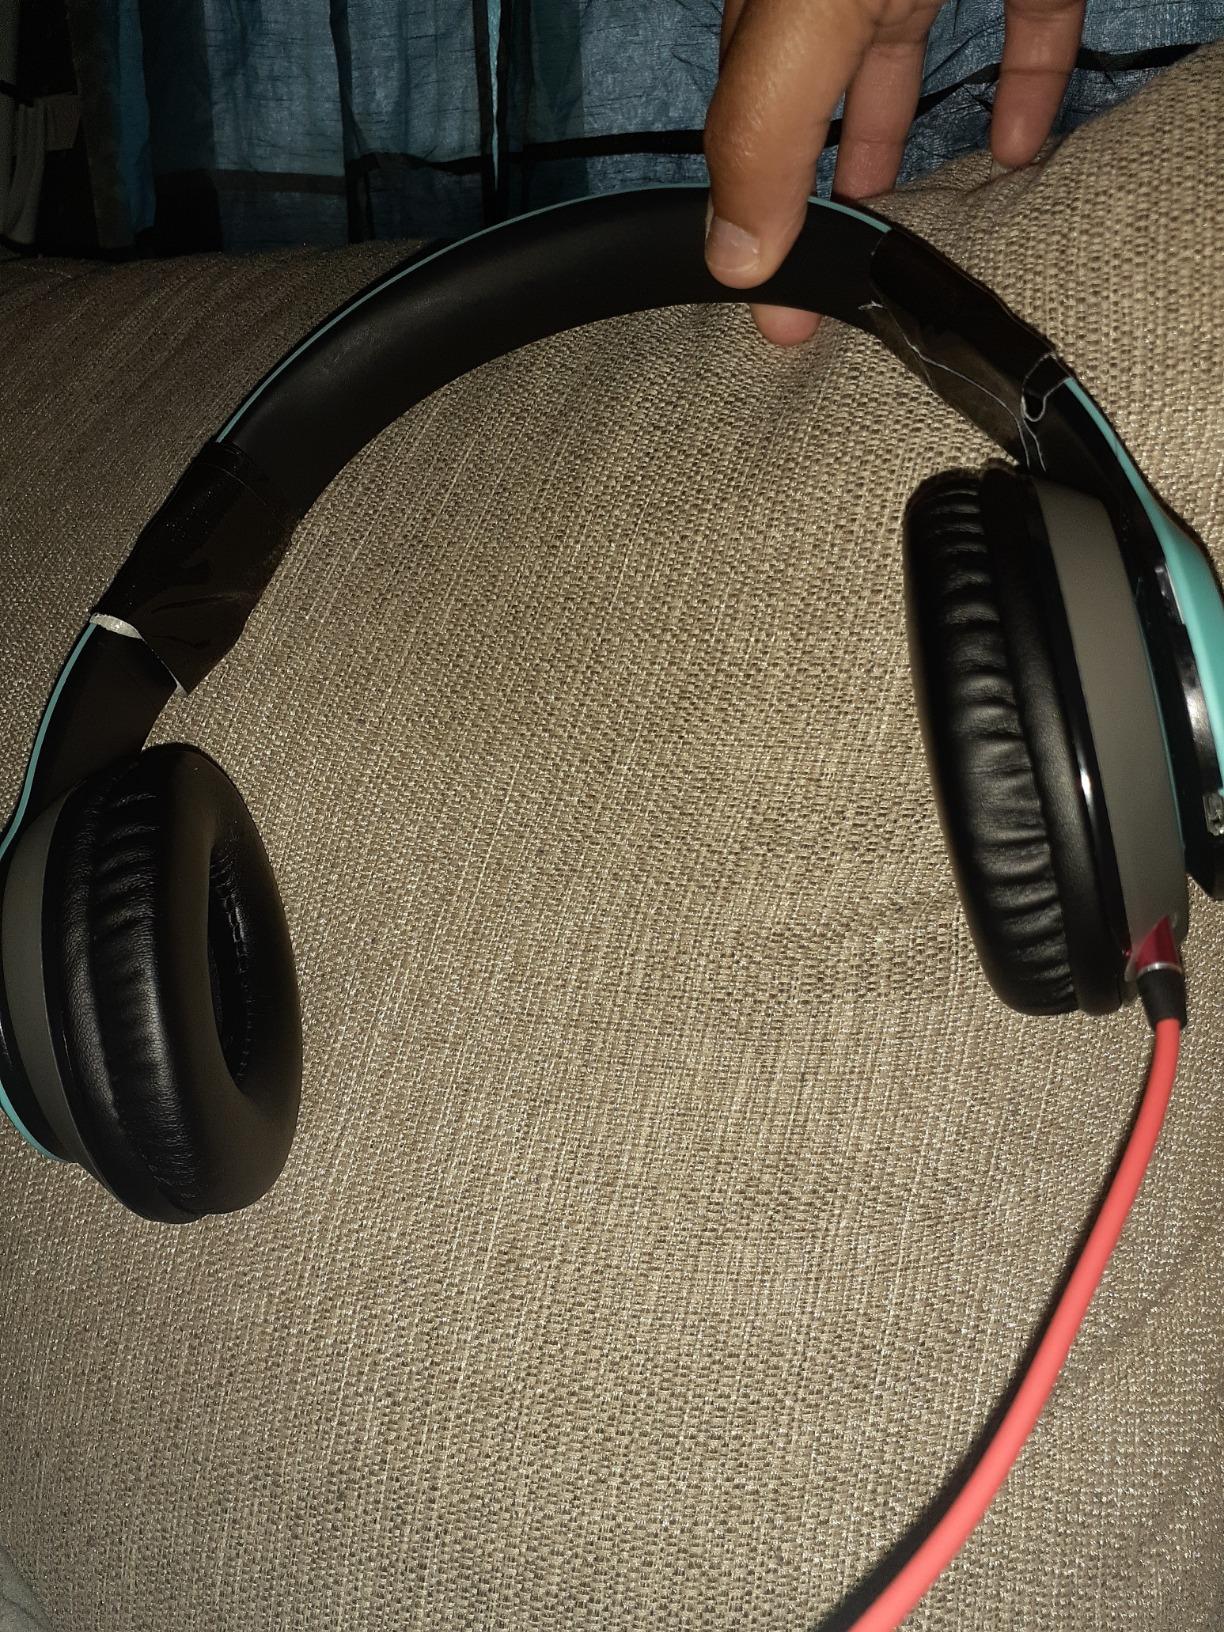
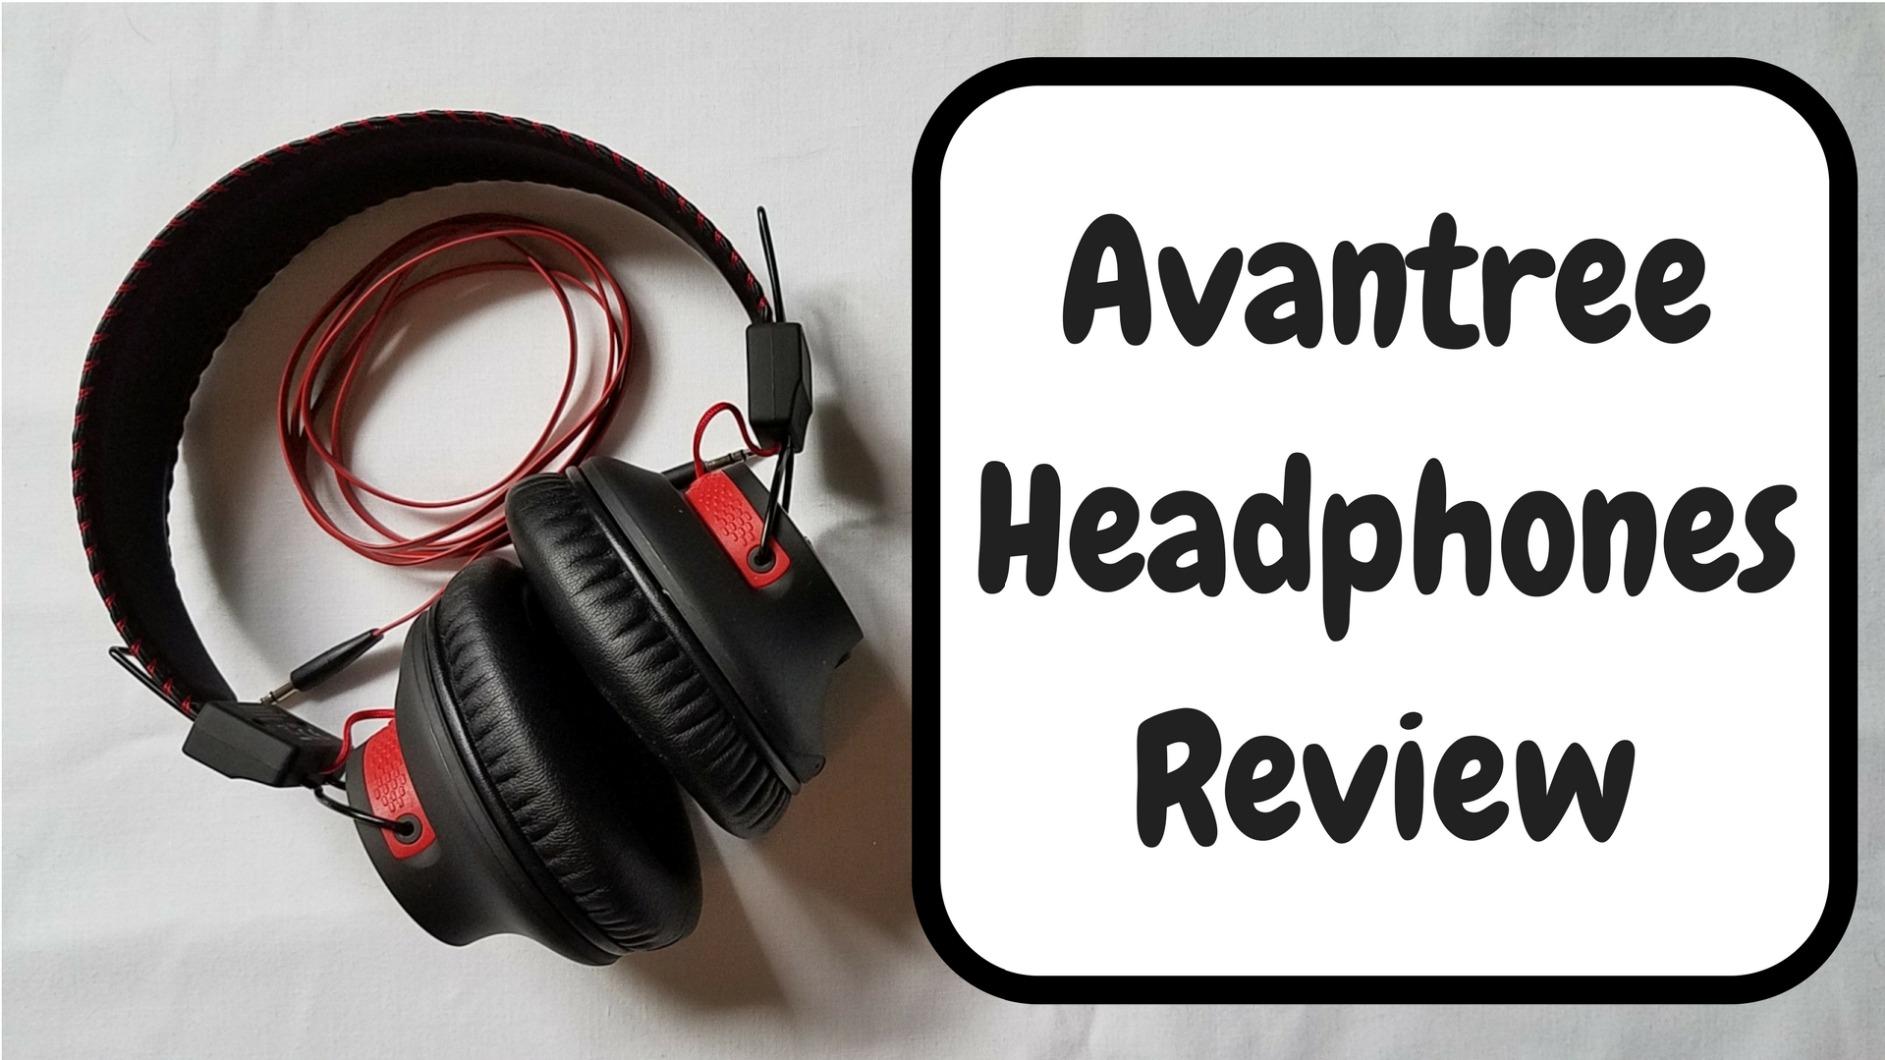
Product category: headphones
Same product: no